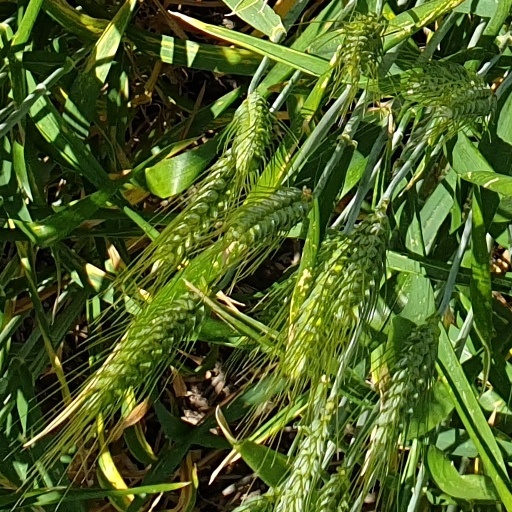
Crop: wheat